Crest Castle

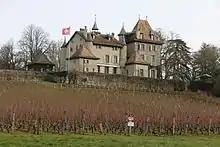
Crest Castle

The Château Du Crest is a castle in the municipality of Jussy of the Canton of Geneva in Switzerland. It is a Swiss heritage site of national significance.